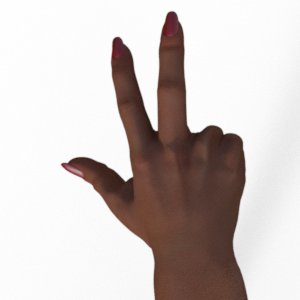
Label: scissors